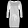
Label: Dress